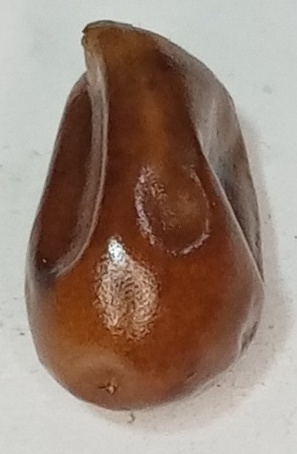
Variety: fasli-toto
Size: small
Grade: grade-1